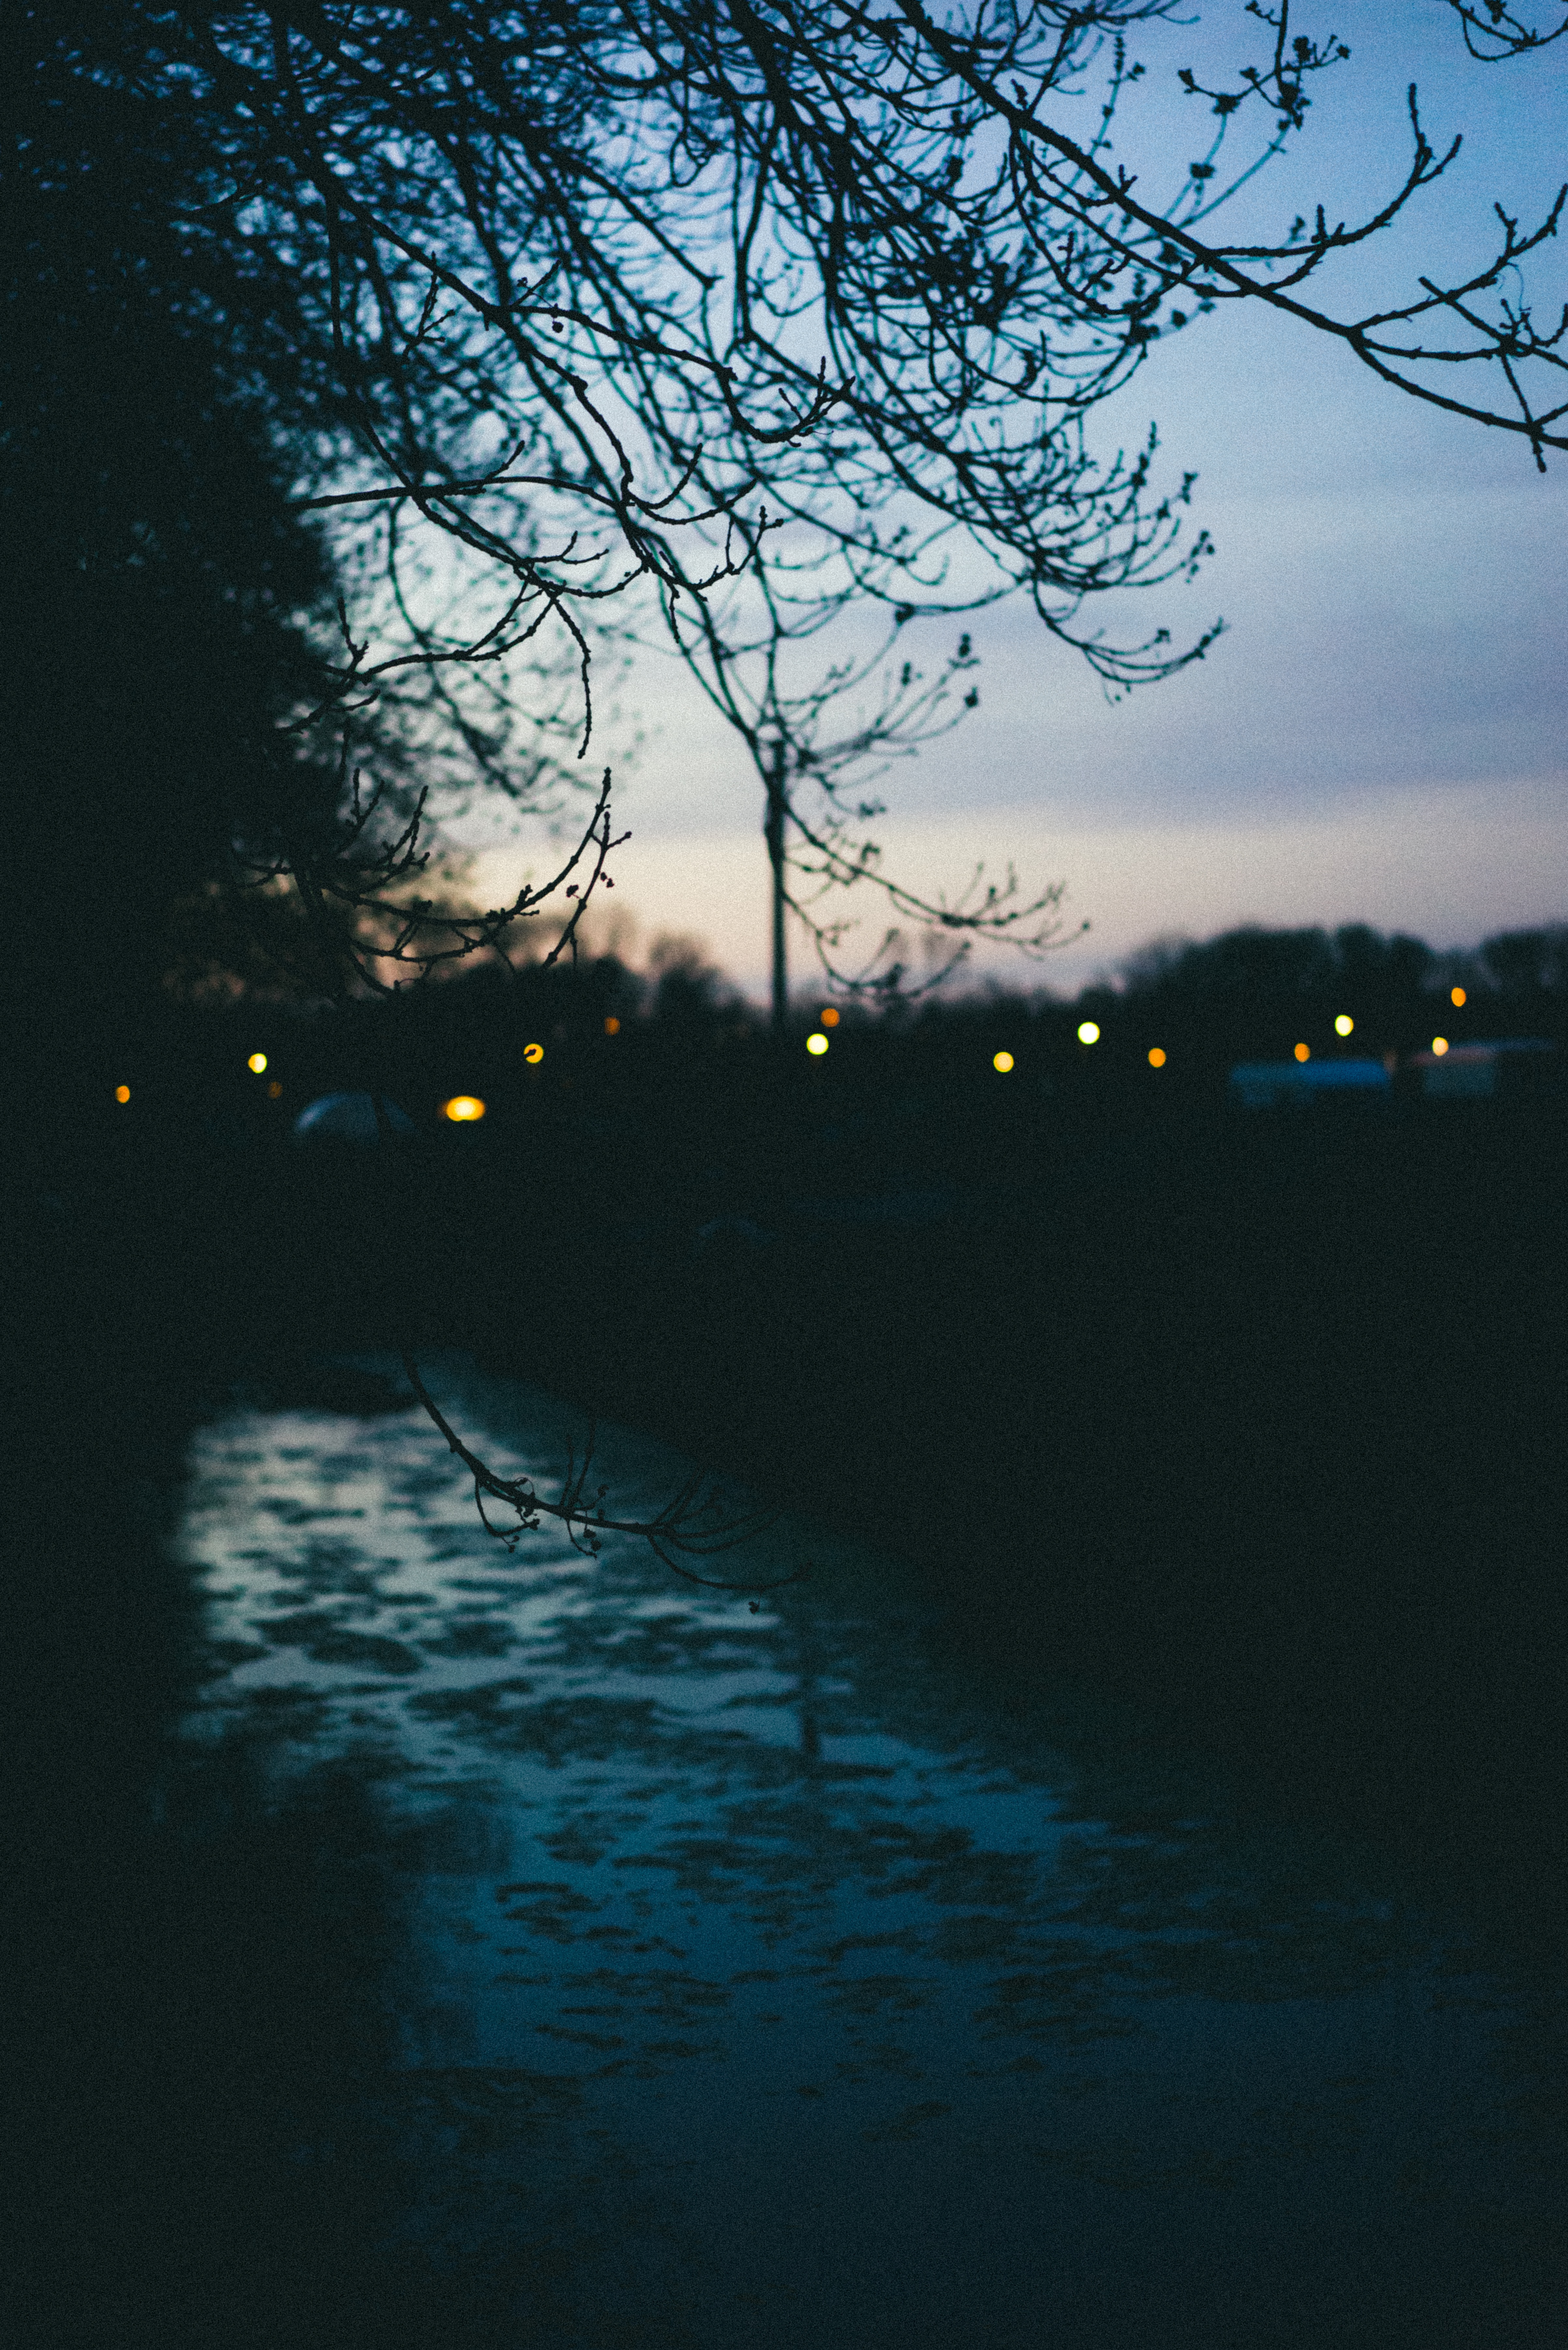
tree, nature, branch, light, cloud, sky, sunrise, sunset, night, sunlight, morning, flower, dawn, dusk, evening, reflection, darkness, atmospheric phenomenon